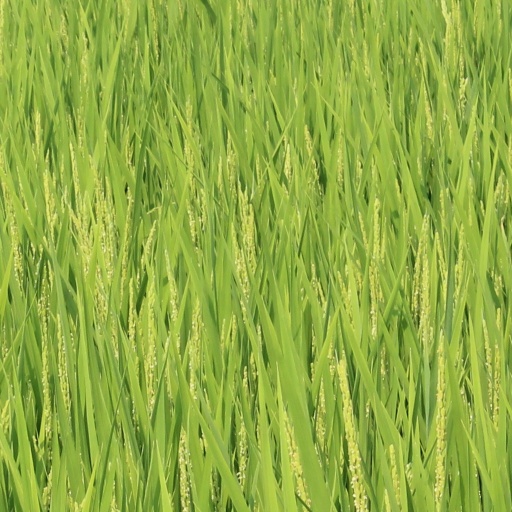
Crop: rice